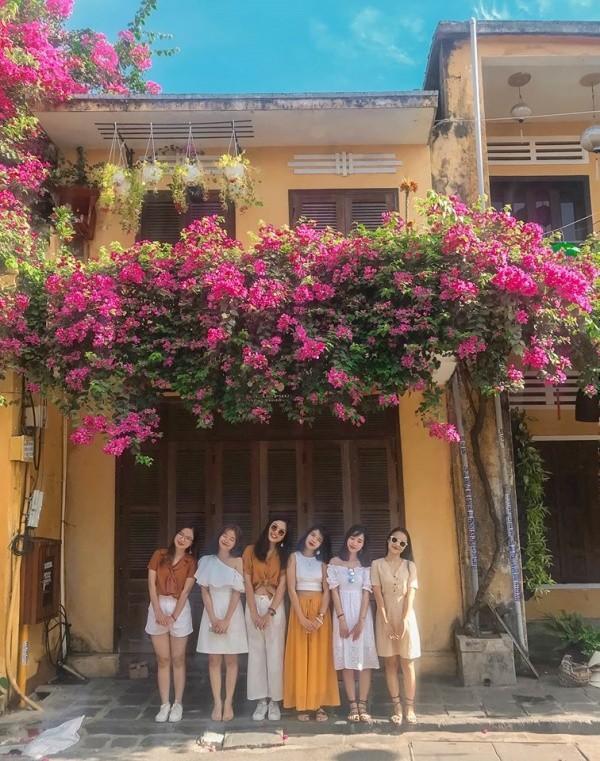
có sáu cô gái đang đứng chụp hình dưới một dàn hoa